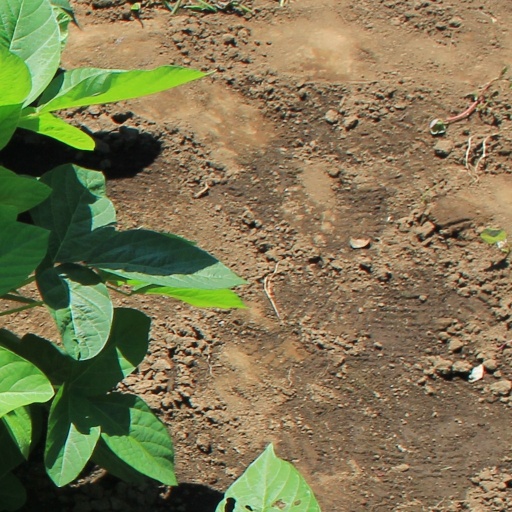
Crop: soybean